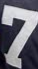
Number: 7